Lurk (TV series)

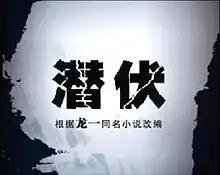
Title screen

Lurk is a 2008 Chinese television series based on Long Yi's spy novel of the same name.A Republican-era espionage drama directed by Jiang Wei and Fu Wei, starring Sun Honglei, Yao Chen, Zu Feng, Feng Enhe, Shen Aojun, Wu Gang, and others.It mainly tells the story of Yu Zecheng, an officer in the Intelligence Department of the Nationalist Military Bureau of Investigation and Statistics, who defects to the Communist underground and becomes a spy embedded within the bureau in early 1945.